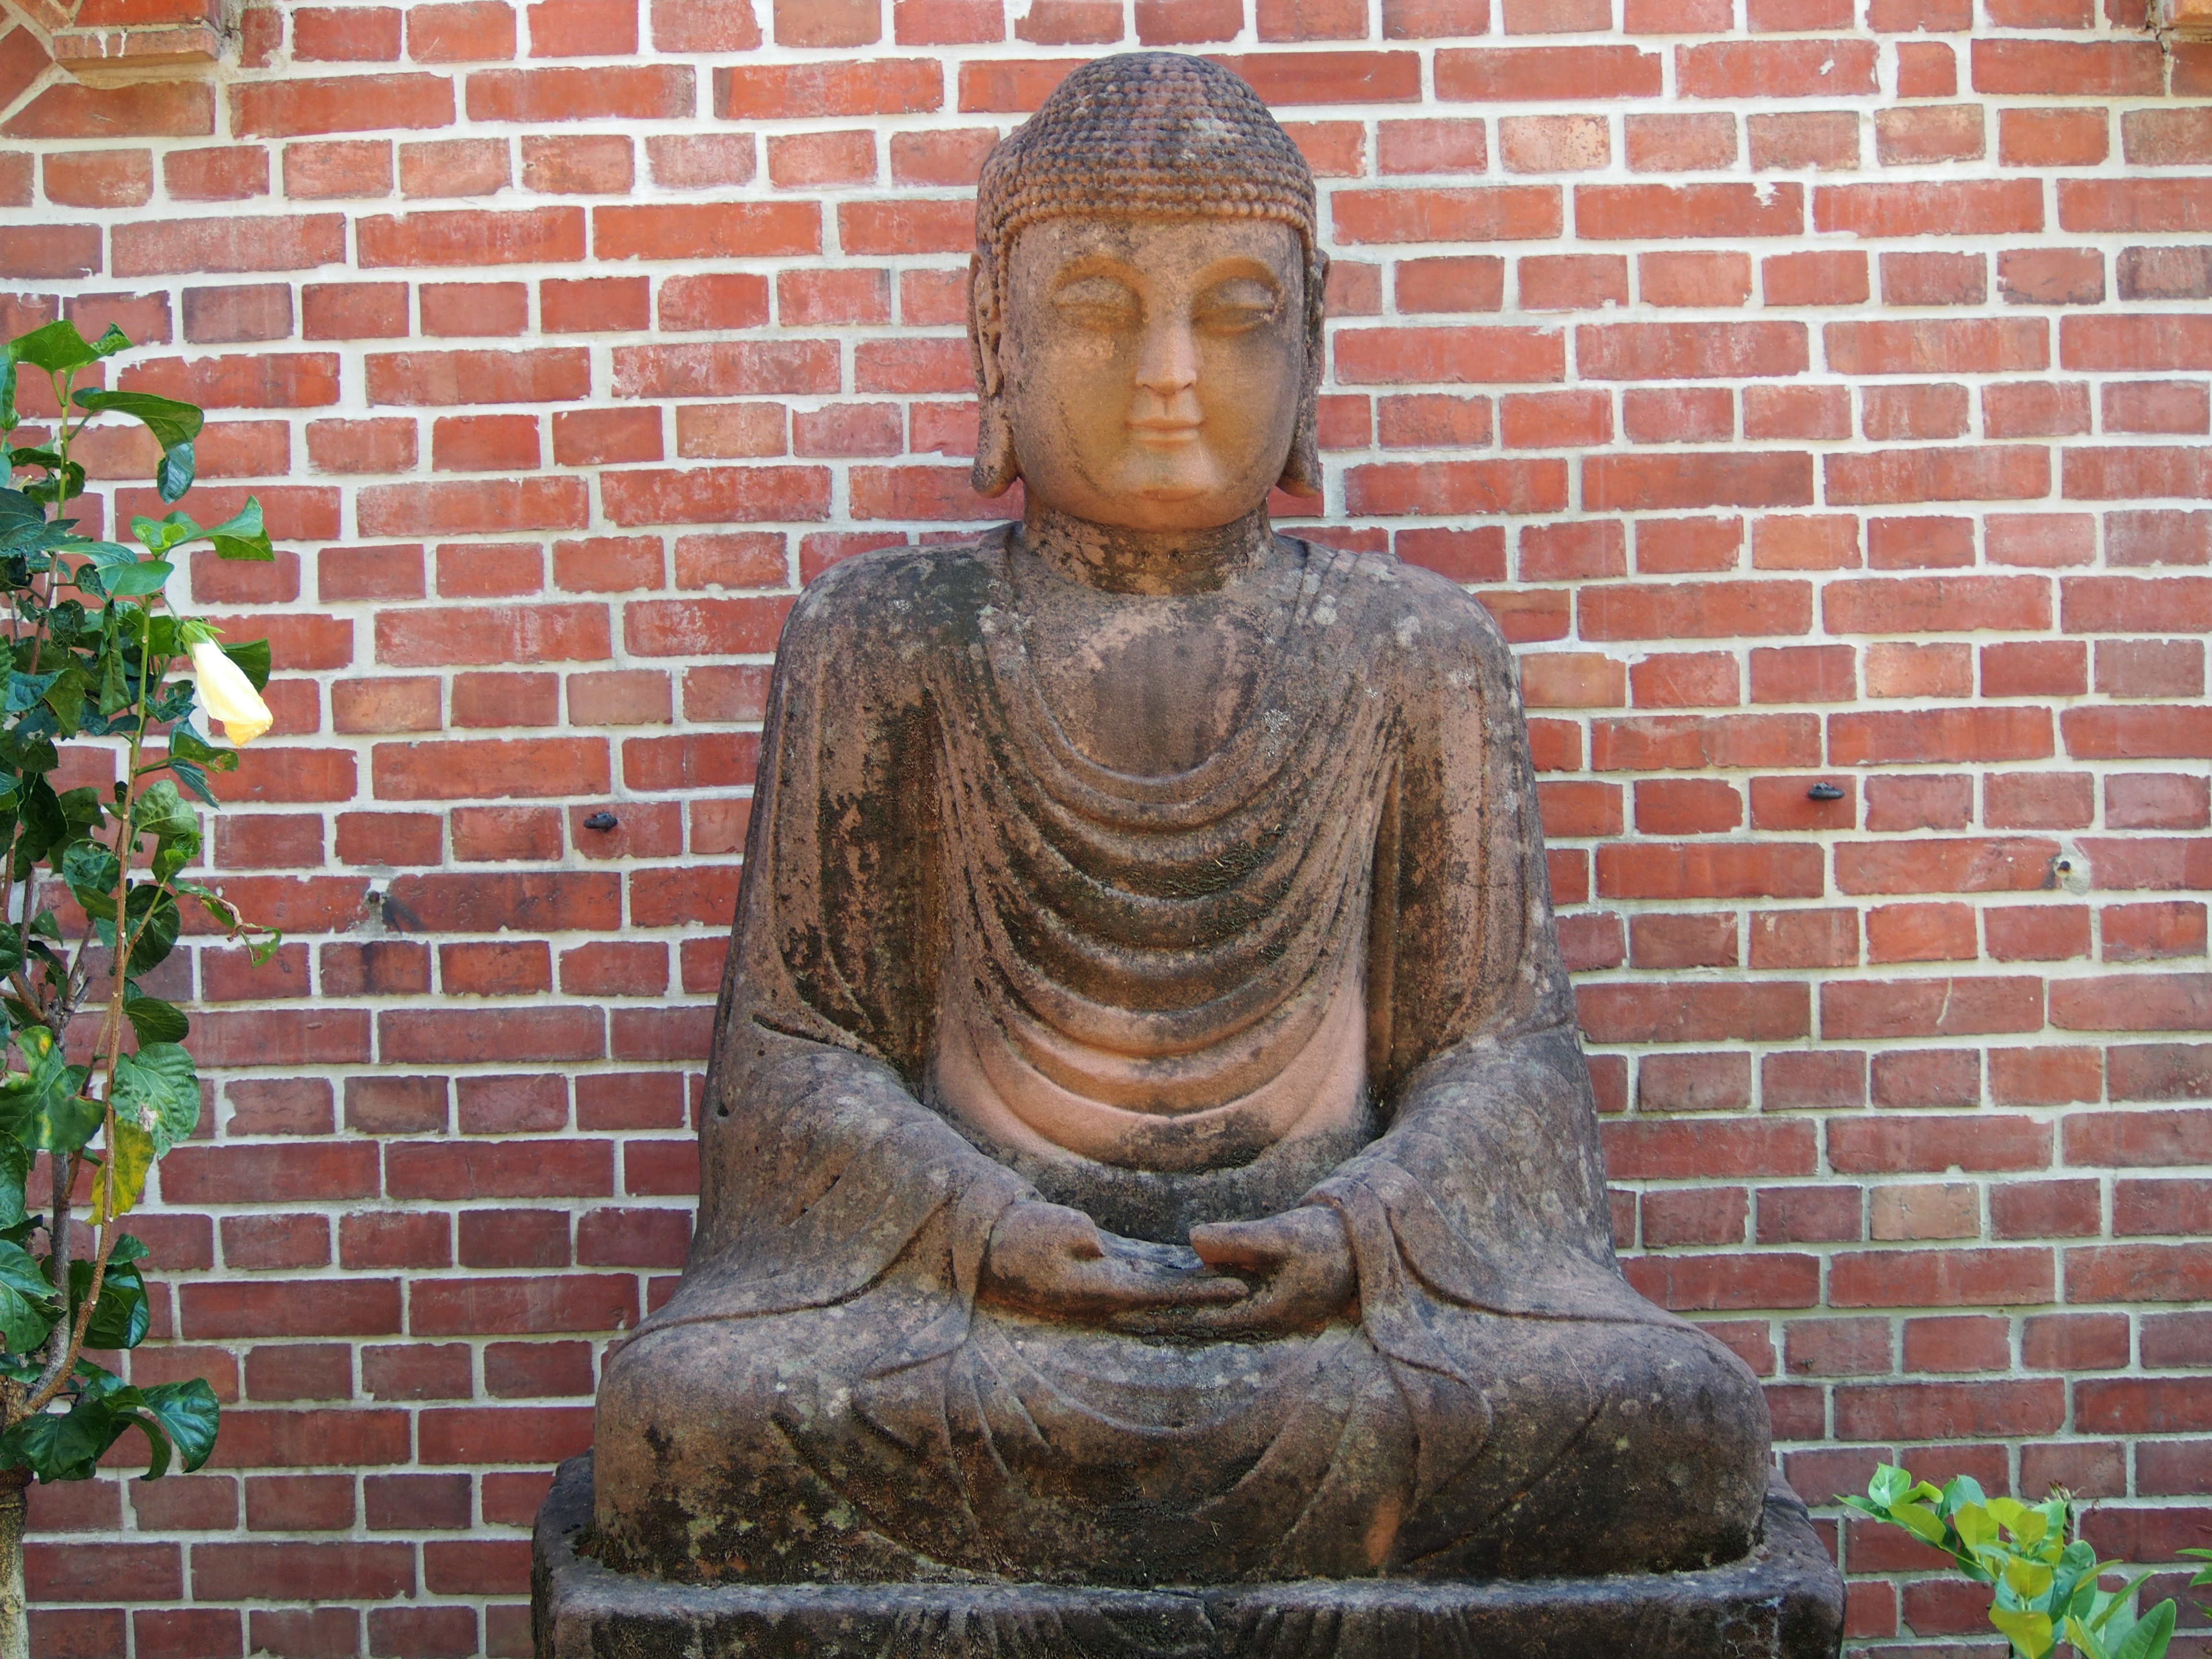
antique, monument, statue, sculpture, art, temple, buddha, carving, carved stone, buddha statues, archaeological site, stone carving, gautama buddha, ancient history, human positions, jiamouni